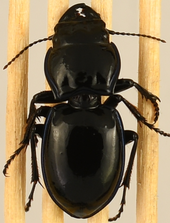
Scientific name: Pasimachus elongatus
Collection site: Central Plains Experimental Range NEON (CPER), plot CPER_009